Chhalia (1973 film)

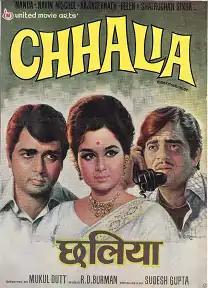
Promotional poster

Chhalia is a 1973 Hindi-language Indian feature film directed by Mukul Dutt and starring Navin Nischol, Nanda, Shatrughan Sinha, Rajendra Nath and Helen. The film was amongst the last films of actress Nanda in lead roles in 1970s when she had reduced her work after starring in several film from 1950s.